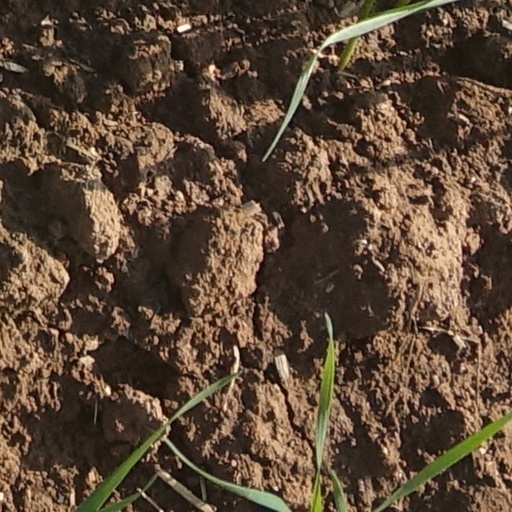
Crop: wheat